Kim Gun-woo

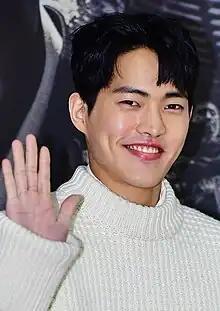
Kim in 2019

Kim Gun-woo is a South Korean actor and model. He is known for his roles in dramas such as "Less Than Evil", "Fight for My Way", "Record of Youth" and "The Glory".